Custom of the sea

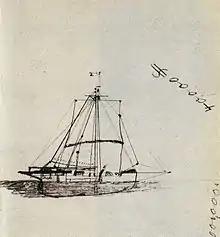
Sketch of the "Mignonette" by Tom Dudley

The case of "R v Dudley and Stephens" (1884 14 QBD 273 DC) is an English case that developed a crucial ruling on necessity in modern common law, at the same time ending the custom of lot drawing and cannibalism. Accused were two crew members of an English yacht, the "Mignonette", who in 1884 were shipwrecked in a storm some 1,600 miles from the Cape of Good Hope. After a few weeks adrift in a lifeboat, 17-year-old Richard Parker fell unconscious due to a combination of hunger and drinking seawater. Two of the three others on the boat decided to kill and eat him (the third man abstained). They were picked up four days later. The case held that necessity was not a defense for a charge of murder, and the two defendants were convicted, though their death sentence was commuted to six months' imprisonment.